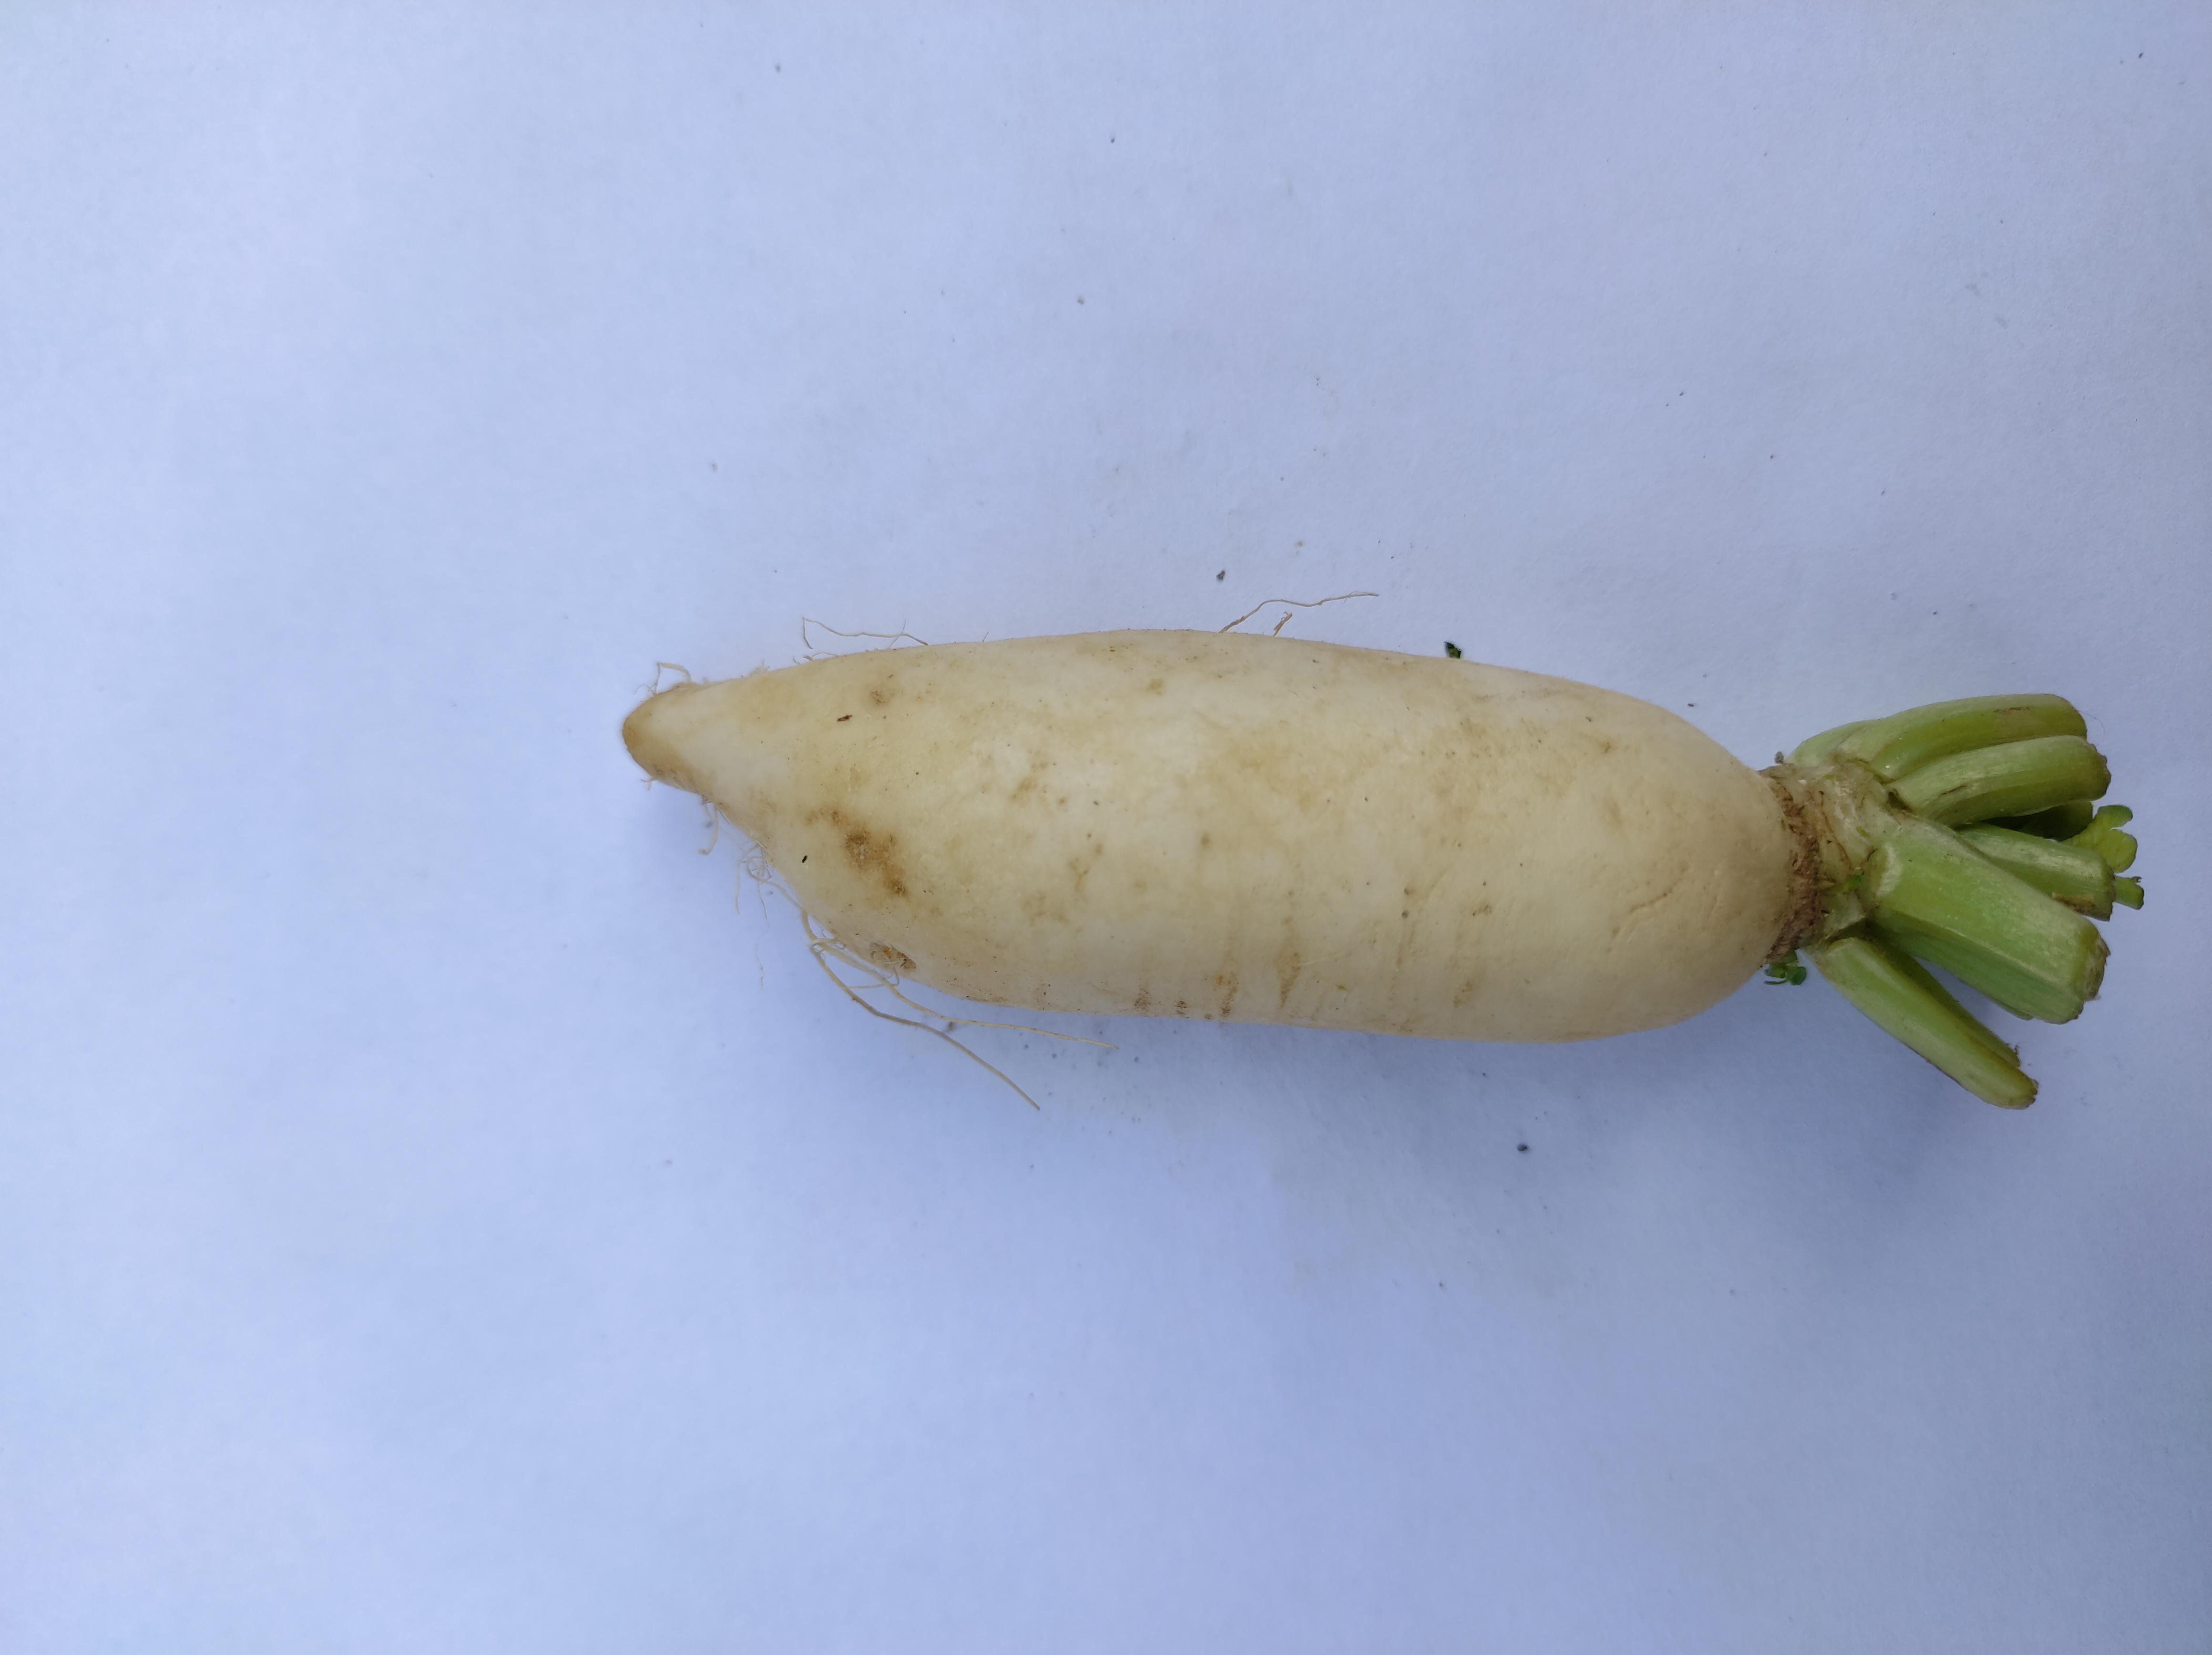
Label: Radish